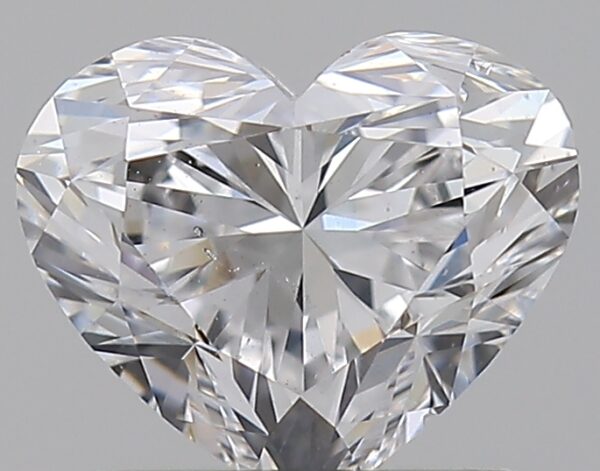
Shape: heart
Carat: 0.75
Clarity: VS2
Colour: D
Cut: VG
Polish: EX
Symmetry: VG
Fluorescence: N
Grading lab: GIA
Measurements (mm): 5.27 x 6.28 x 3.78